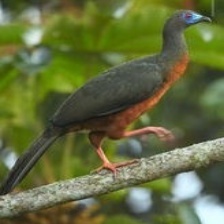
Species: BAND TAILED GUAN
Scientific name: PENELOPE ARGYROTIS